Déron Payne

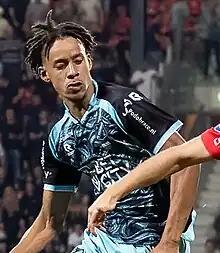
Payne with Volendam in 2023

Déron Payne (born 25 September 2002) is a Dutch professional footballer who plays as a right-back for club Volendam.